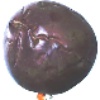
Label: passion_fruit